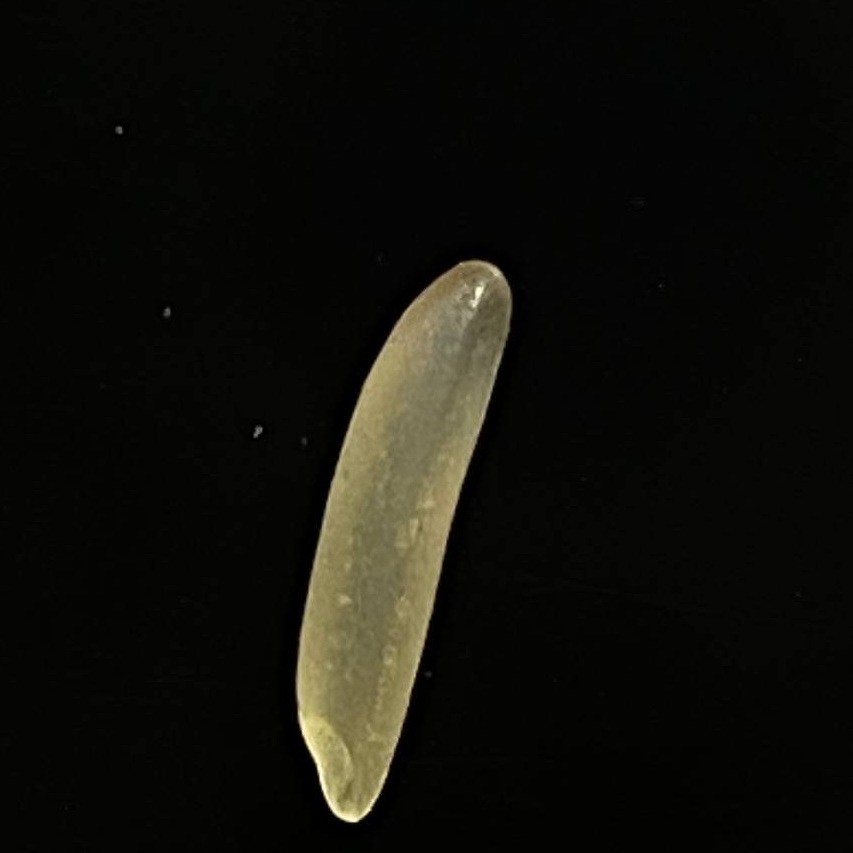
Rice variety: Bashmoti